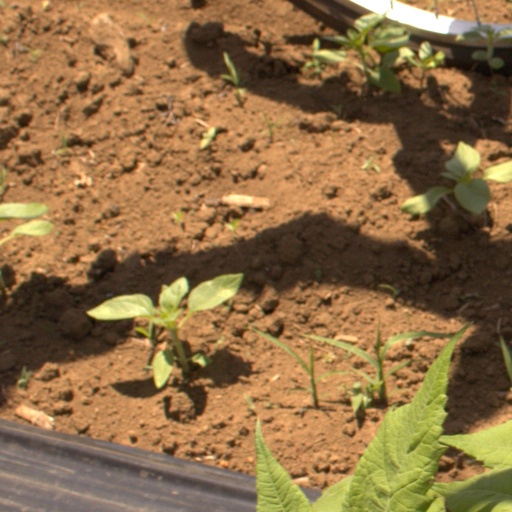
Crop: Jerusalem artichoke